St. Mary Help of Christians Church (Aiken, South Carolina)

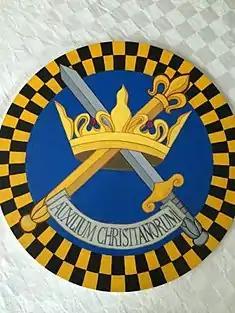

These circular paintings within the architectural feature between the arches of the nave and sanctuary called a roundel depict different titles of the Virgin Mary, mostly from the Litany of Loreto. The roundel paintings are original works of art by Alice Marie Judd, a parishioner. Each roundel painting features the Latin name for the title written on a banner underneath the image.